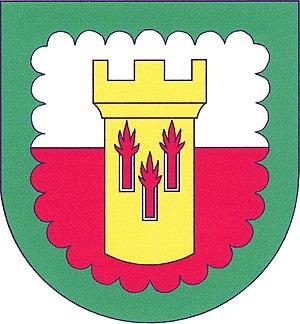
Chrášťany est une commune du district de Rakovník, dans la région de Bohême-Centrale, en Tchéquie. Sa population s'élevait à 667 habitants en 2020.